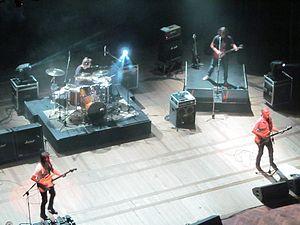
Enanitos Verdes est un groupe de rock en espagnol, formé en 1979 en Argentine.